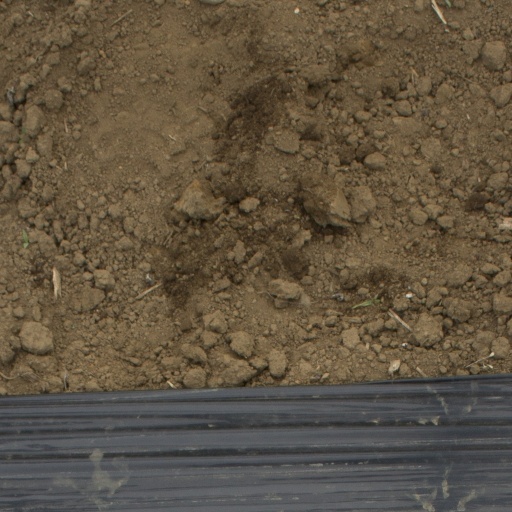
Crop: Jerusalem artichoke